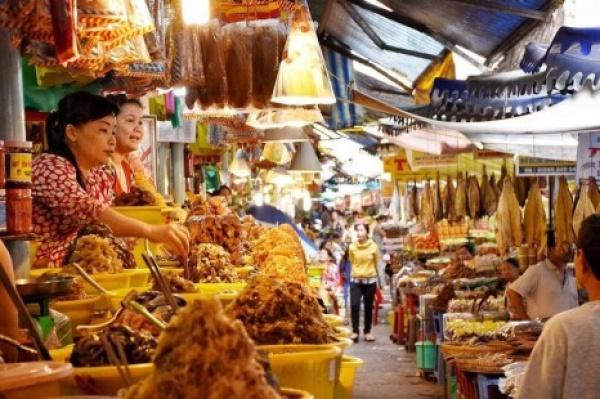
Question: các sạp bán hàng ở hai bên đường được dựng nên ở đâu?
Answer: ở trong một khu chợ